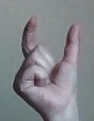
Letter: nun